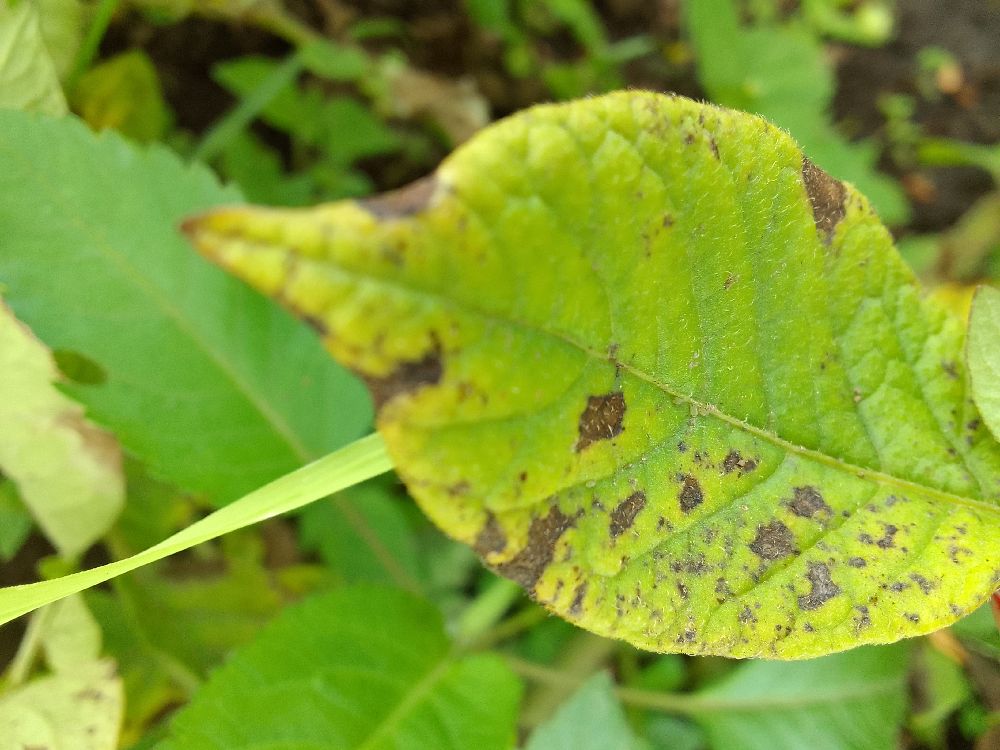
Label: Early blight